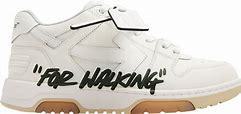
Brand: Off-White
Model: Off Out Of Office For Walking